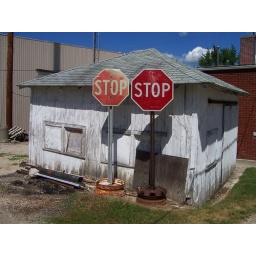
Two different styles of stop signs standing in rusted hubcaps behind a building in Willshire, Ohio.